Bidhannagar

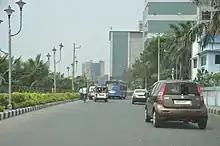
Ring road along the eastern periphery of /Salt Lake Sector-V

Bidhannagar is administered by several government agencies. The Bidhannagar Municipal Corporation, or BMC, oversees and manages the civic infrastructure of the city's 6 boroughs, which together encompass 41 wards. Each ward elects a councilor to the BMC. Each borough has a committee of councillors, each of whom is elected to represent a ward. By means of the borough committees, the corporation undertakes urban planning and maintains roads, government-aided schools, hospitals, and municipal markets. The functions of the KMC include water supply, drainage and sewerage, sanitation, solid waste management, street lighting, and building regulation.